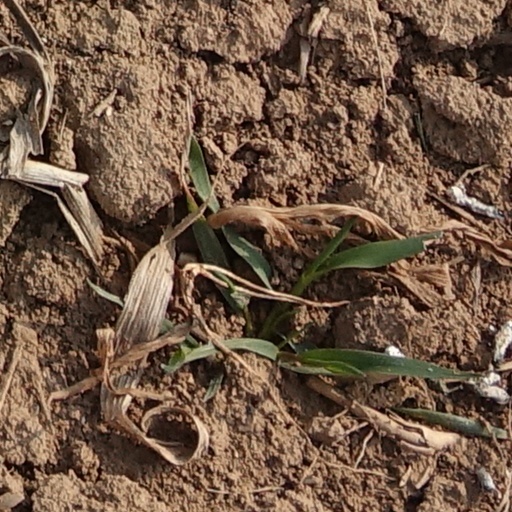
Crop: wheat